History of Celtic F.C. (1887–1994)

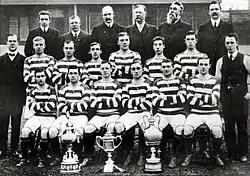
The Celtic side of 1908 were Scottish League champions and winners of the Glasgow Merchants Charity Cup, Scottish Cup and Glasgow Cup

The turn of the decade saw several key players either retire or leave Celtic for other clubs. This coincided with a slight decline in the club's fortunes as Rangers racked up three consecutive league titles between 1911 and 1913. Celtic however continued to enjoy success in the Scottish Cup, with Cup Final wins over Hamilton in 1911, Clyde in 1912 and Hibernian in 1914. 'Sunny' Jim Young was at the peak of his powers and captain of the side, whilst the slightly built Patsy Gallacher belied his frail appearance with exhilarating skill on the wing. With the emergence of Gallacher along with others such as Peter Johnstone and Andy McAtee complementing long-time stalwarts such as Young, McNair and McMenemy, Celtic regained the League Championship at the end of April 1914 to complete their third League and Cup Double.